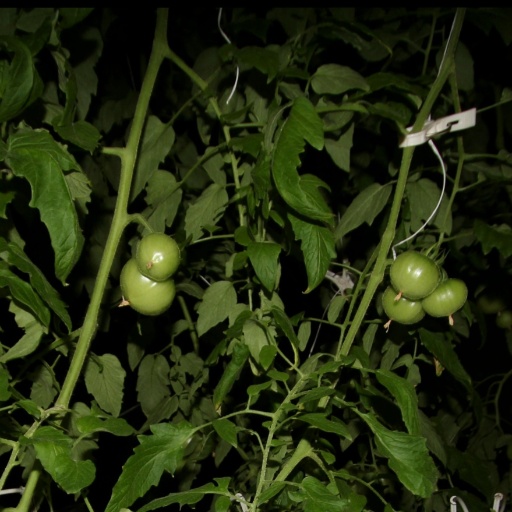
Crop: tomato